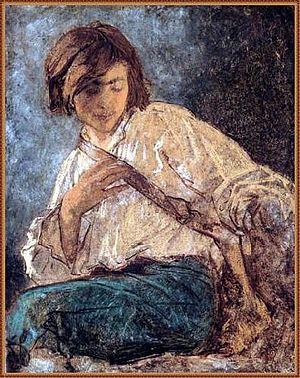
Les Conjurés de Florence est un roman uchronique de Paul J. McAuley publié en 1994.